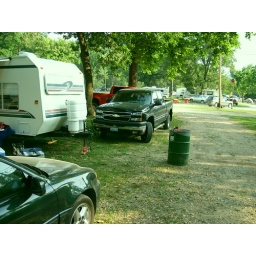
My dads truck (and my car in the lower left corner)